Phil Mitchell

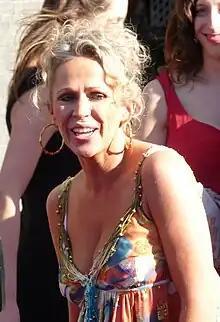
Lucy Benjamin reprised her role of Lisa Fowler for one episode in 2010.

In June 2010, it was reported that Phil would develop an addiction to crack cocaine after his troubled personal life leads to depression. The report followed the news that Lucy Benjamin was to return for a single episode, reprising her role as Lisa, the mother of Phil's daughter, Louise Mitchell (Brittany Papple). In the storyline, Phil gains custody of Louise after she is dropped off in Walford by an unseen person; however, Peggy eventually returns Louise to Lisa after Phil punches his mother in the face. A spokesperson for the show said "Lisa Fowler was a major part of Phil's life – she knows him as well as anyone, so she won't be happy about him looking after his daughter. With their history, you know that this storyline is going to be an explosive episode in the Mitchells' history." Phil also loses his son Ben (Charlie Jones), who makes a temporary departure from the show in order for the part to be recast. Subsequently, Phil becomes addicted to crack cocaine. Producers worked closely with drug and alcohol charities, including Addaction and DrugScope. Viewers never see Phil take drugs to make sure the episodes are suitable for all audiences. Martin Barnes, chief executive of DrugScope, commented: "If "EastEnders" sensitively reflect the impact that drug use has on Phil, it could help." The storyline also sees Phil become more violent. McFadden explained: